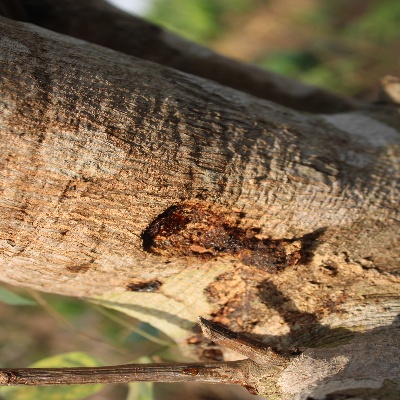
Crop: Cashew
Condition: gumosis